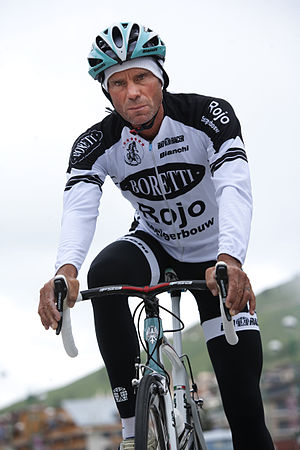
Gert-Jan Theunisse
Gert-Jan Theunisse er en tidligere hollansk landevejscykelrytter. Han vandt den prikkede bjergtrøje i Tour de France 1989 og samme års prestigefyldte etape op til Alpe d'Huez. Ved Tour de France i 1988 blev han testet positiv for testosteron. I 1990 blev han også testet positiv i Flèche Wallonne og Bicicleta Vasca.